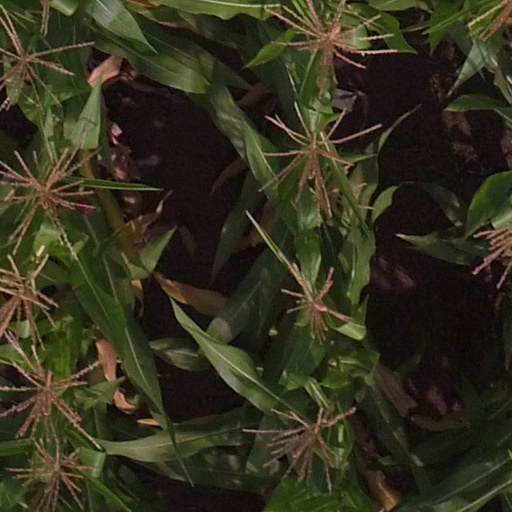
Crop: maize; corn